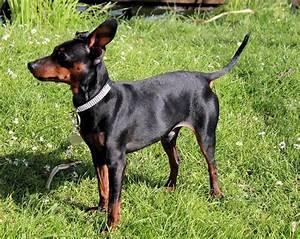
dog